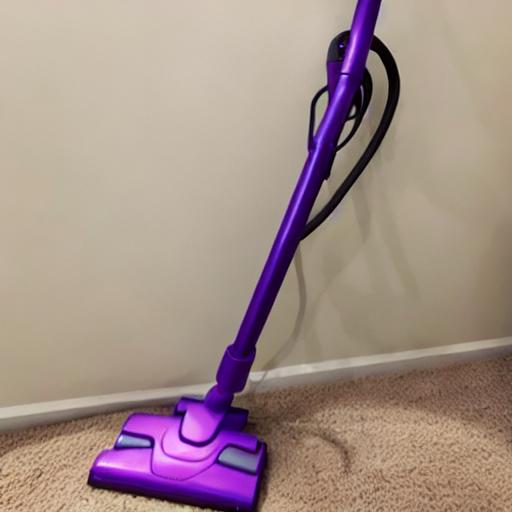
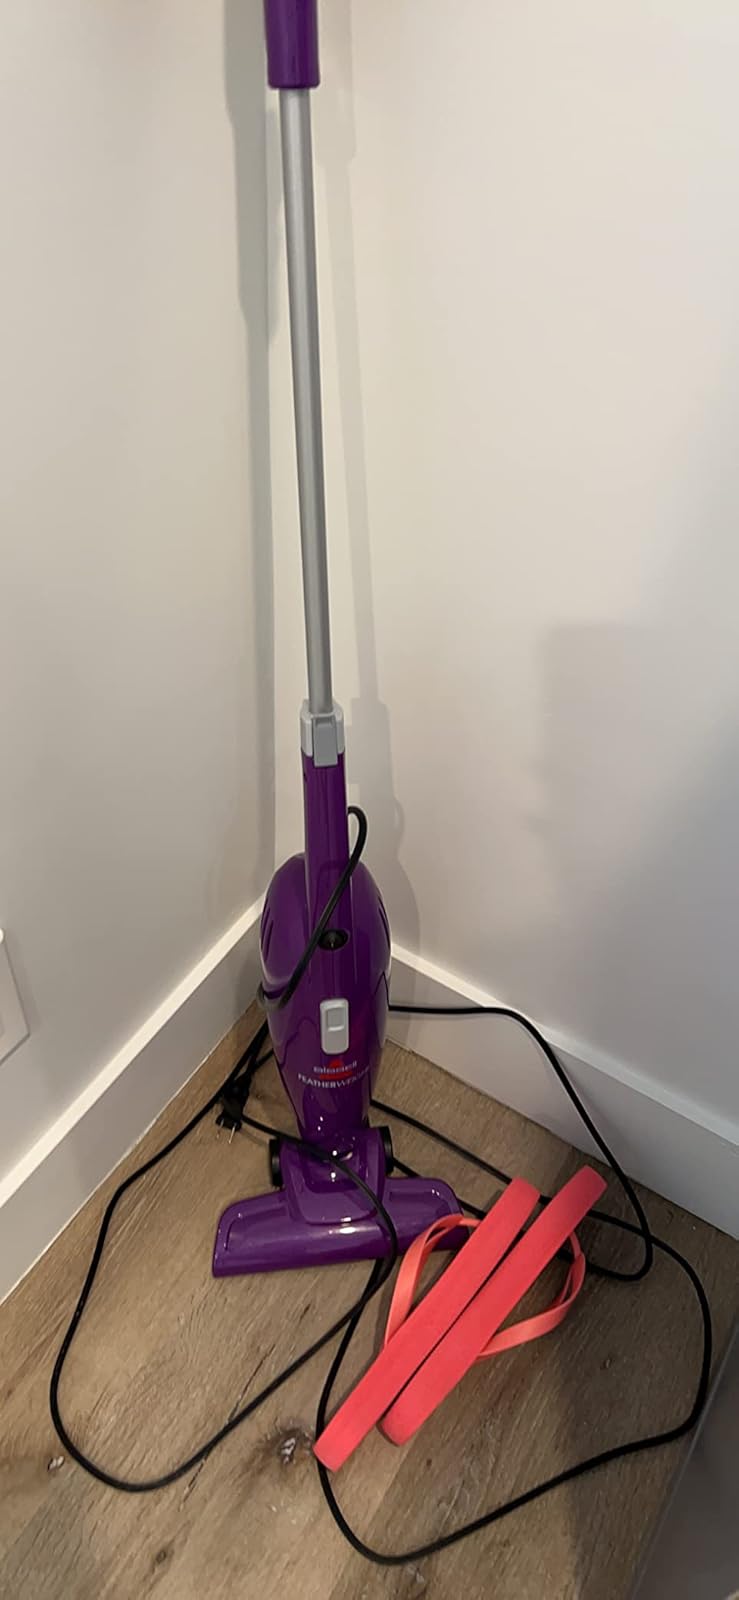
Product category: items_vacuum
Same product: no